Silver Creek Valley

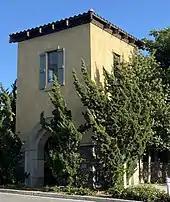
Gatehouse in the Silver Creek Hills.

The neighborhood is bordered on the east by the Diablo Range foothills. It is separated from the Edenvale and Santa Teresa by the Silver Creek Hills.